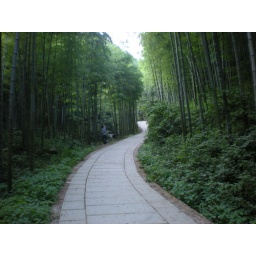
I hear Jerusalem bells rining,Roman cavalry cries singing,Be my mirror my sword and shield,My missionaries in a foreign field